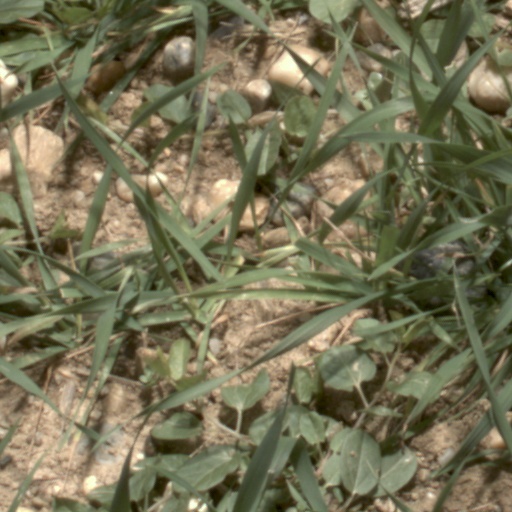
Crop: wheat